Deathwatch (video game)

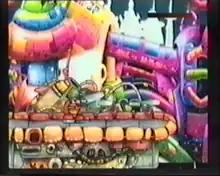
Gameplay screenshot from the E3 1995 beta build.

"Deathwatch" is a side-scrolling run and gun platform game where players would have taken the role of an anthropomorphic bug character who wields a gun for defensive purposes and capable of making double jumps in order to traverse across various levels, each one featuring their own set of obstacles and thematic, while shooting at enemies to avoid taking damage and collecting items along the way. Players would have also need to collect power-ups in the level to change the character's in-game appearance.